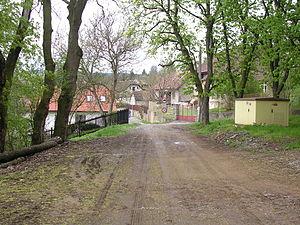
Klínec est une commune du district de Prague-Ouest, dans la région de Bohême-Centrale, en République tchèque. Sa population s'élevait à 742 habitants en 2020.